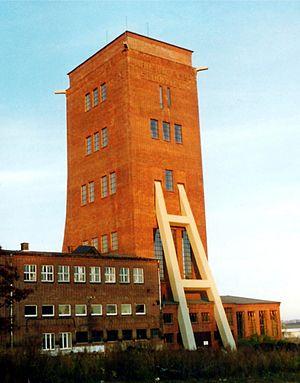
Voici une liste de mines situées en Allemagne excluant celles de Rhénanie-du-Nord-Westphalie, listées sur l'article dédié liste de mines en Rhénanie-du-Nord-Westphalie.